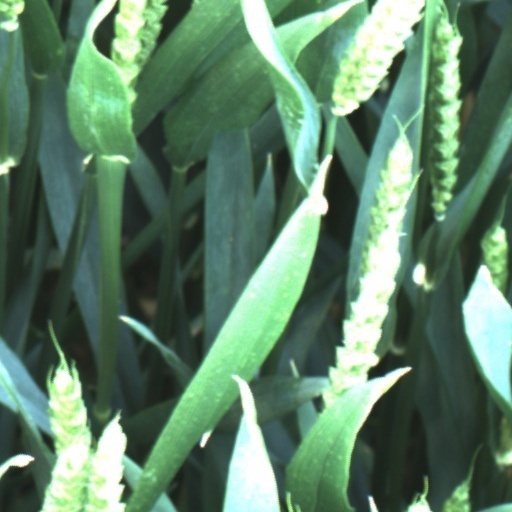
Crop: wheat